Pierre-Hugues Herbert

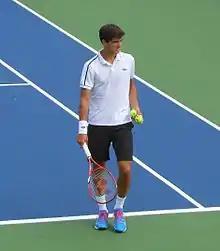
Herbert at the 2015 Winston-Salem Open

Herbert again battled through three rounds of qualifying, beating Hans Podlipnik Castillo, Facundo Argüello and Íñigo Cervantes (the latter over five sets) to make the main draw of Wimbledon. In the first round he beat Hyeon Chung in a three-hour, five-set match, clinching the final set 10–8, claiming his first win in the main draw of a grand slam. In the second round, he lost in straight sets to Bernard Tomic, the player who had beaten him in the semi-finals of Junior US Open in 2009.